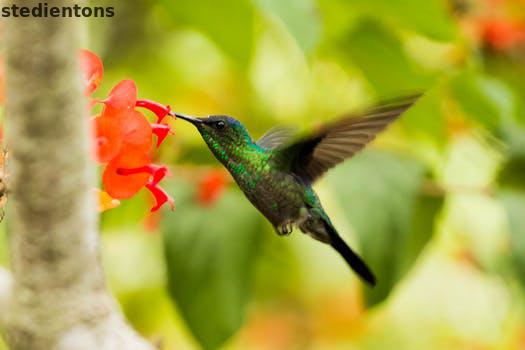
Label: Watermark